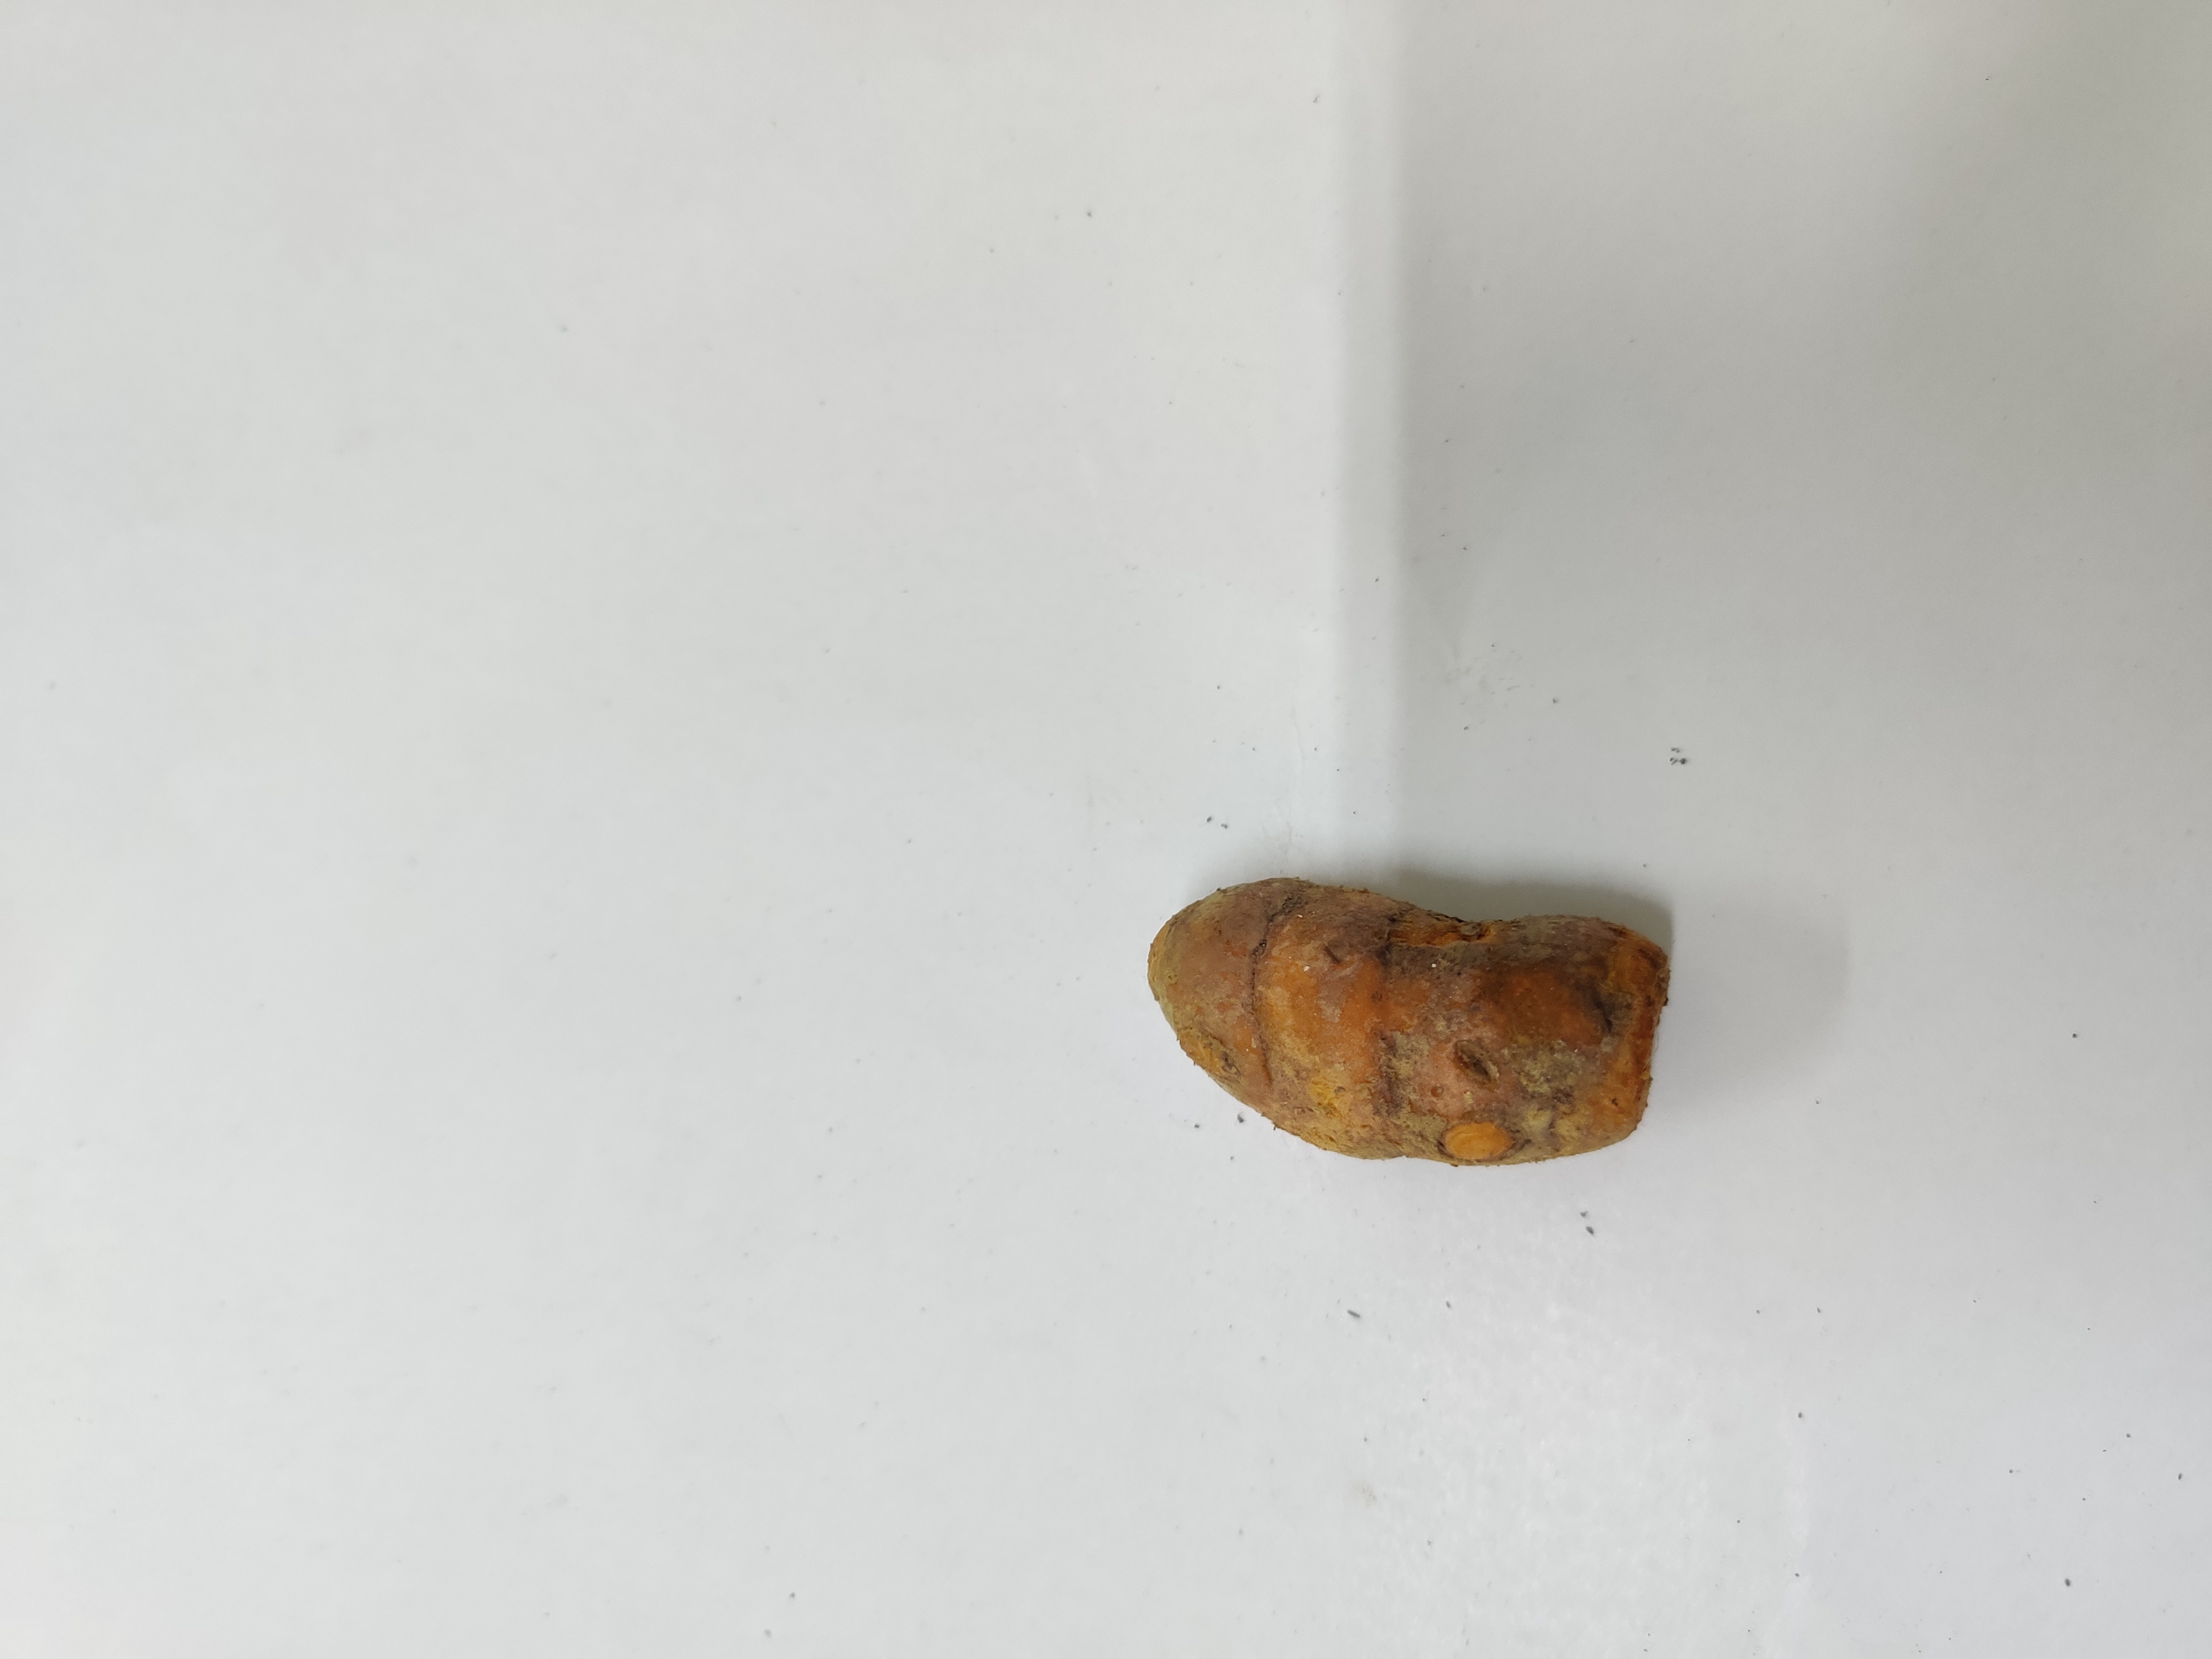
Crop: Turmeric
Condition: Fresh